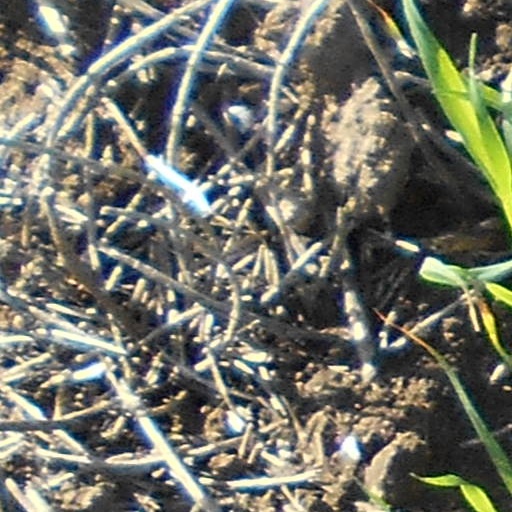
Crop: wheat